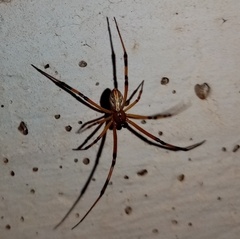
Species: Lactrodectus_hesperus